History of the United States Army National Guard

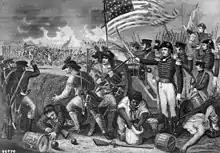
Artist depiction of Battle of New Orleans, including militia.

When tensions escalated between the British government and the American colonists in the 1760s and 1770s, many citizens began organizing, equipping and training private militia units, in order to have bodies of troops that were outside the control of the royal governors.